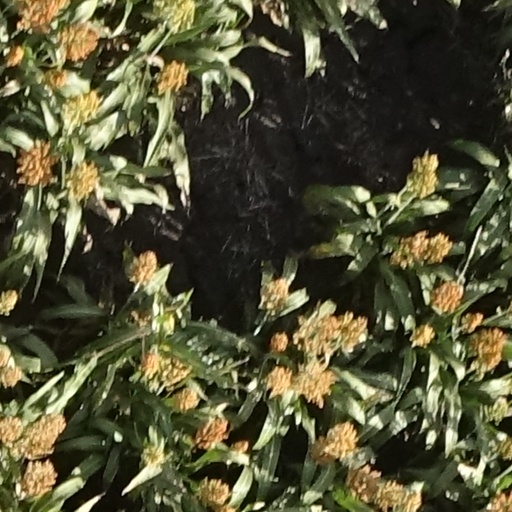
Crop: sorghum